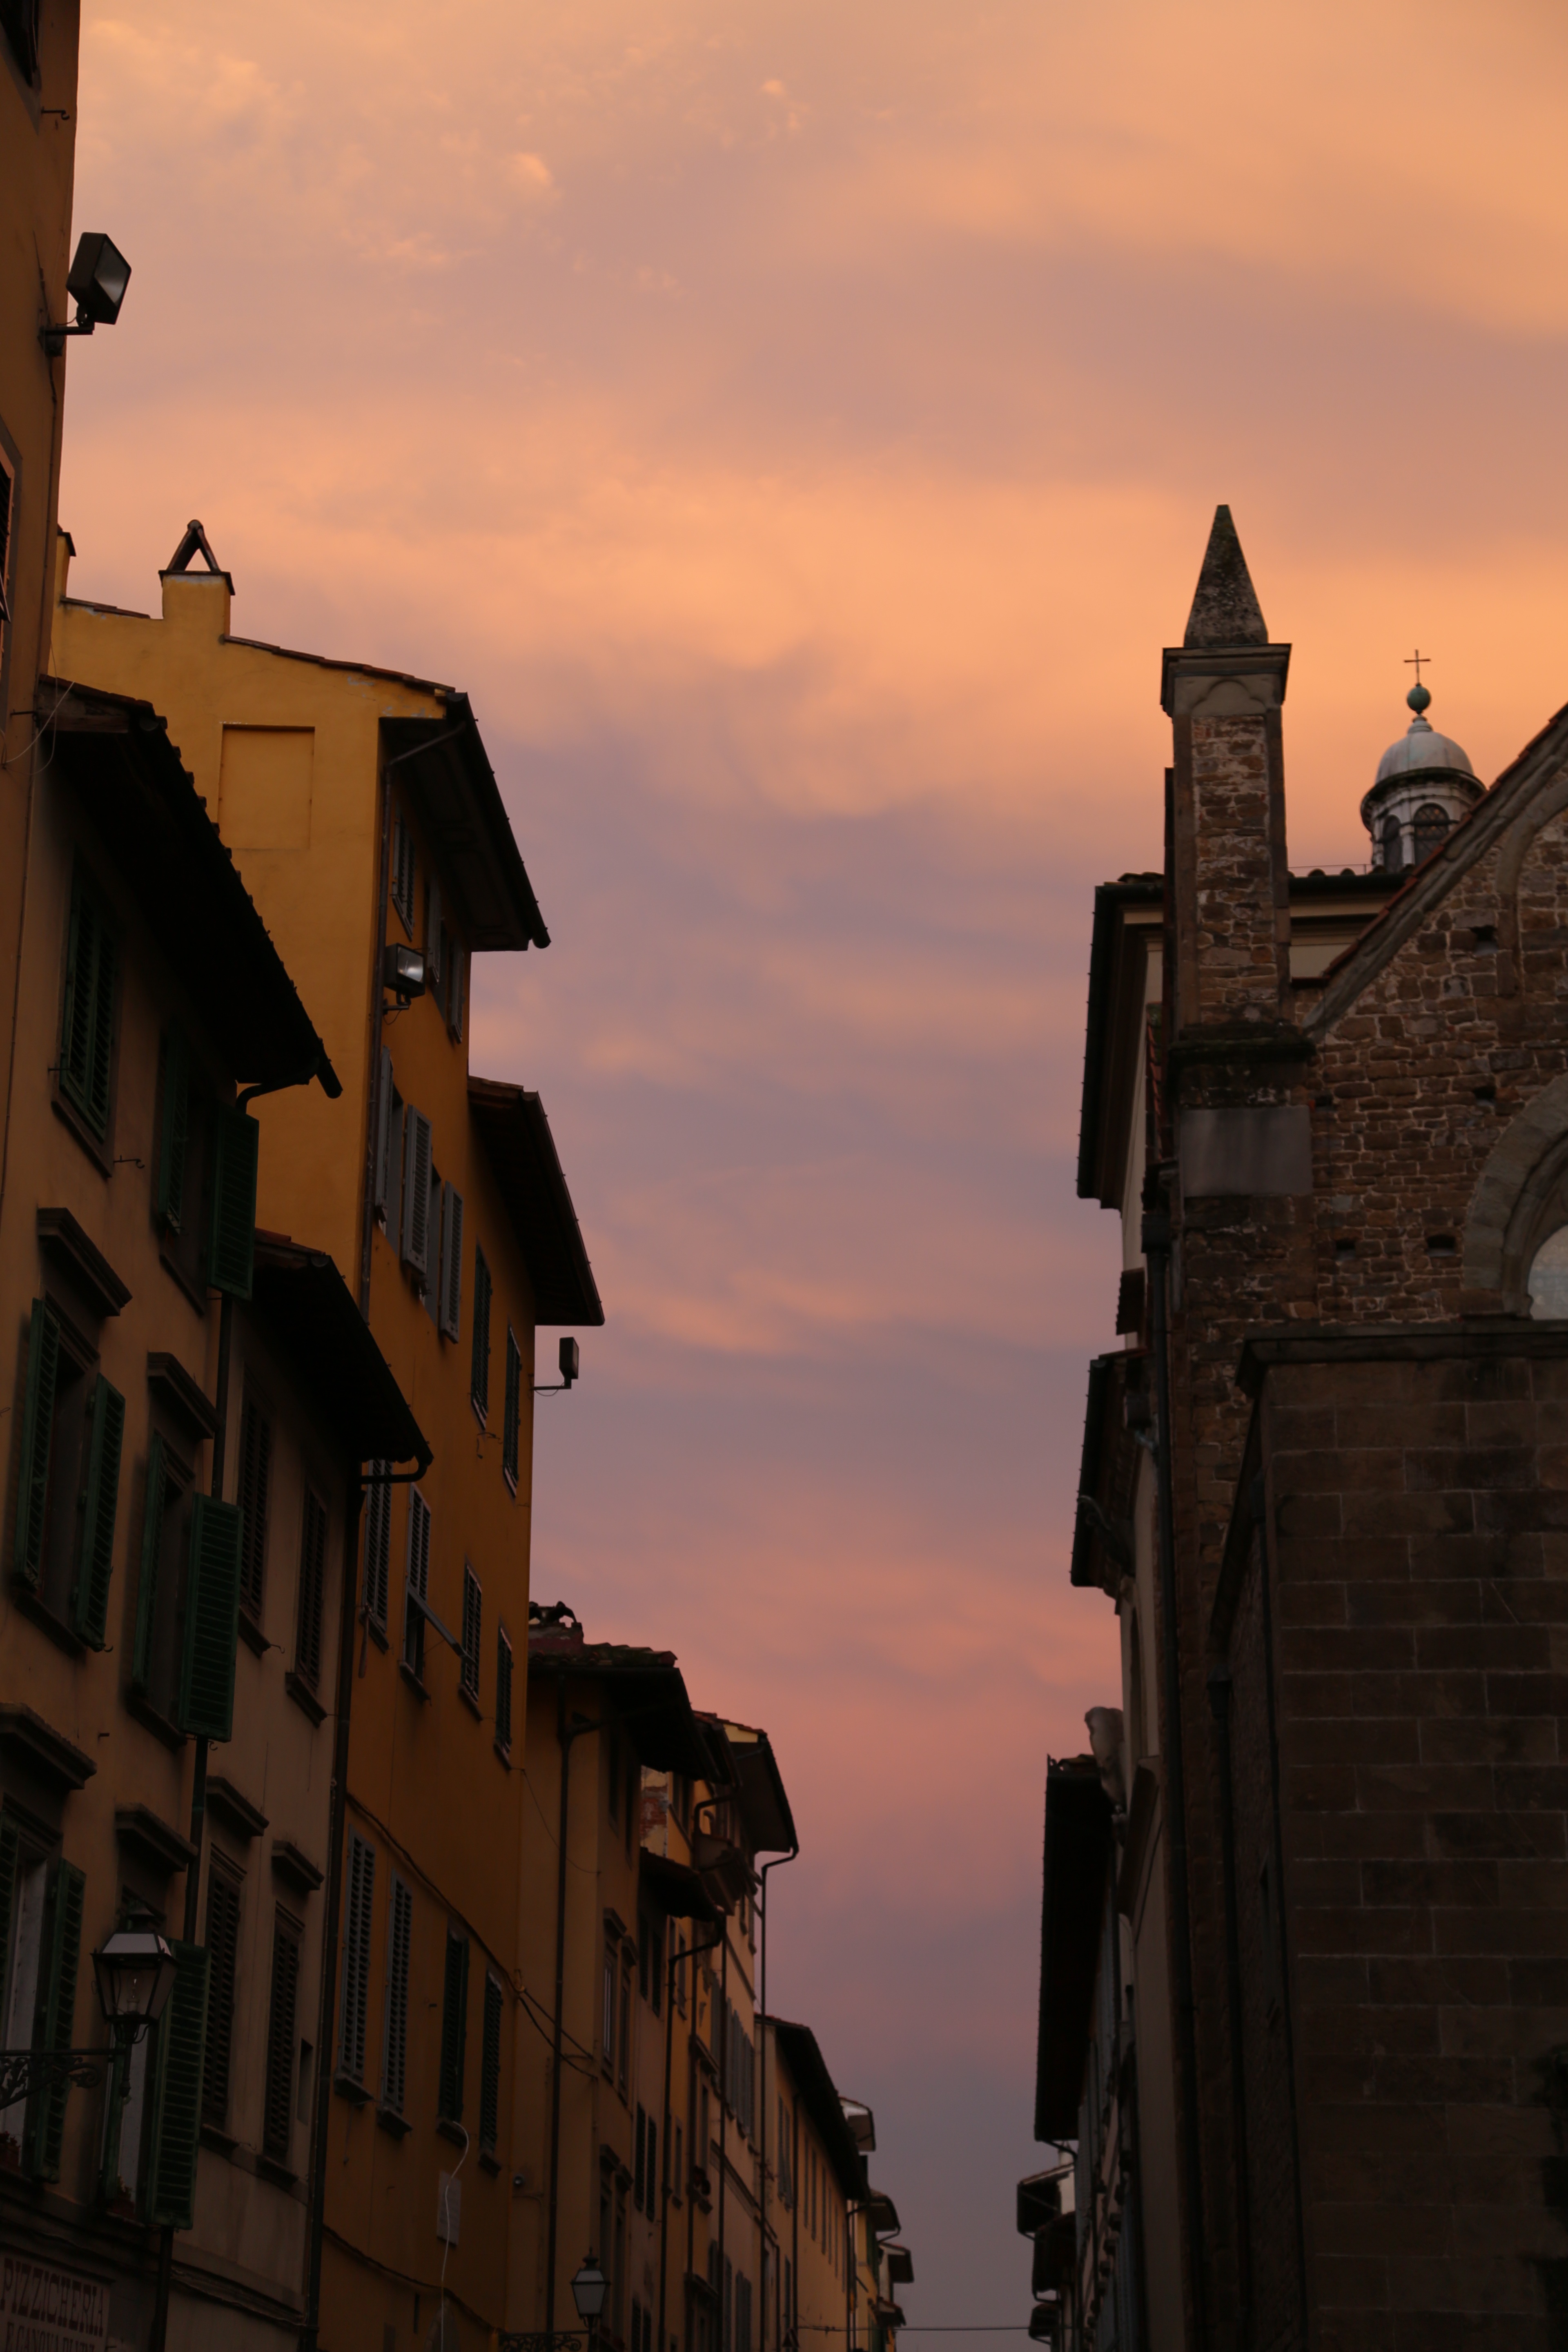
sky, sunset, road, skyline, street, morning, town, city, skyscraper, cityscape, dusk, evening, italy, tourism, waterway, infrastructure, metropolis, urban area, human settlement, florence caesar